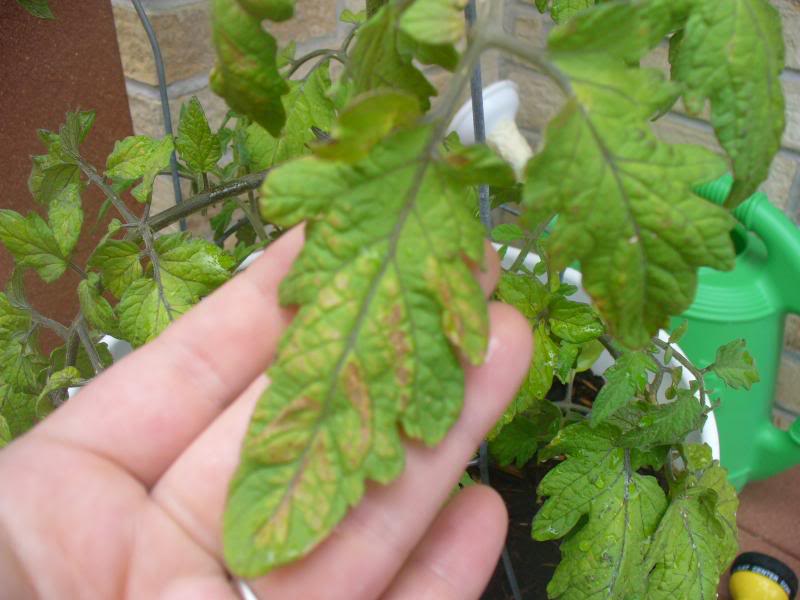
Labels: Tomato leaf bacterial spot, Tomato leaf bacterial spot